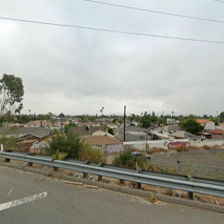
Label: streetView